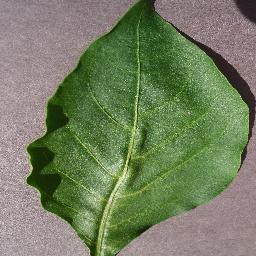
Label: Pepper,_bell___healthy